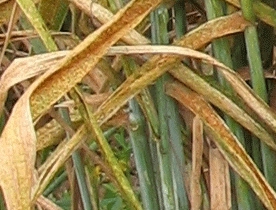
Label: Wheat___Brown_Rust